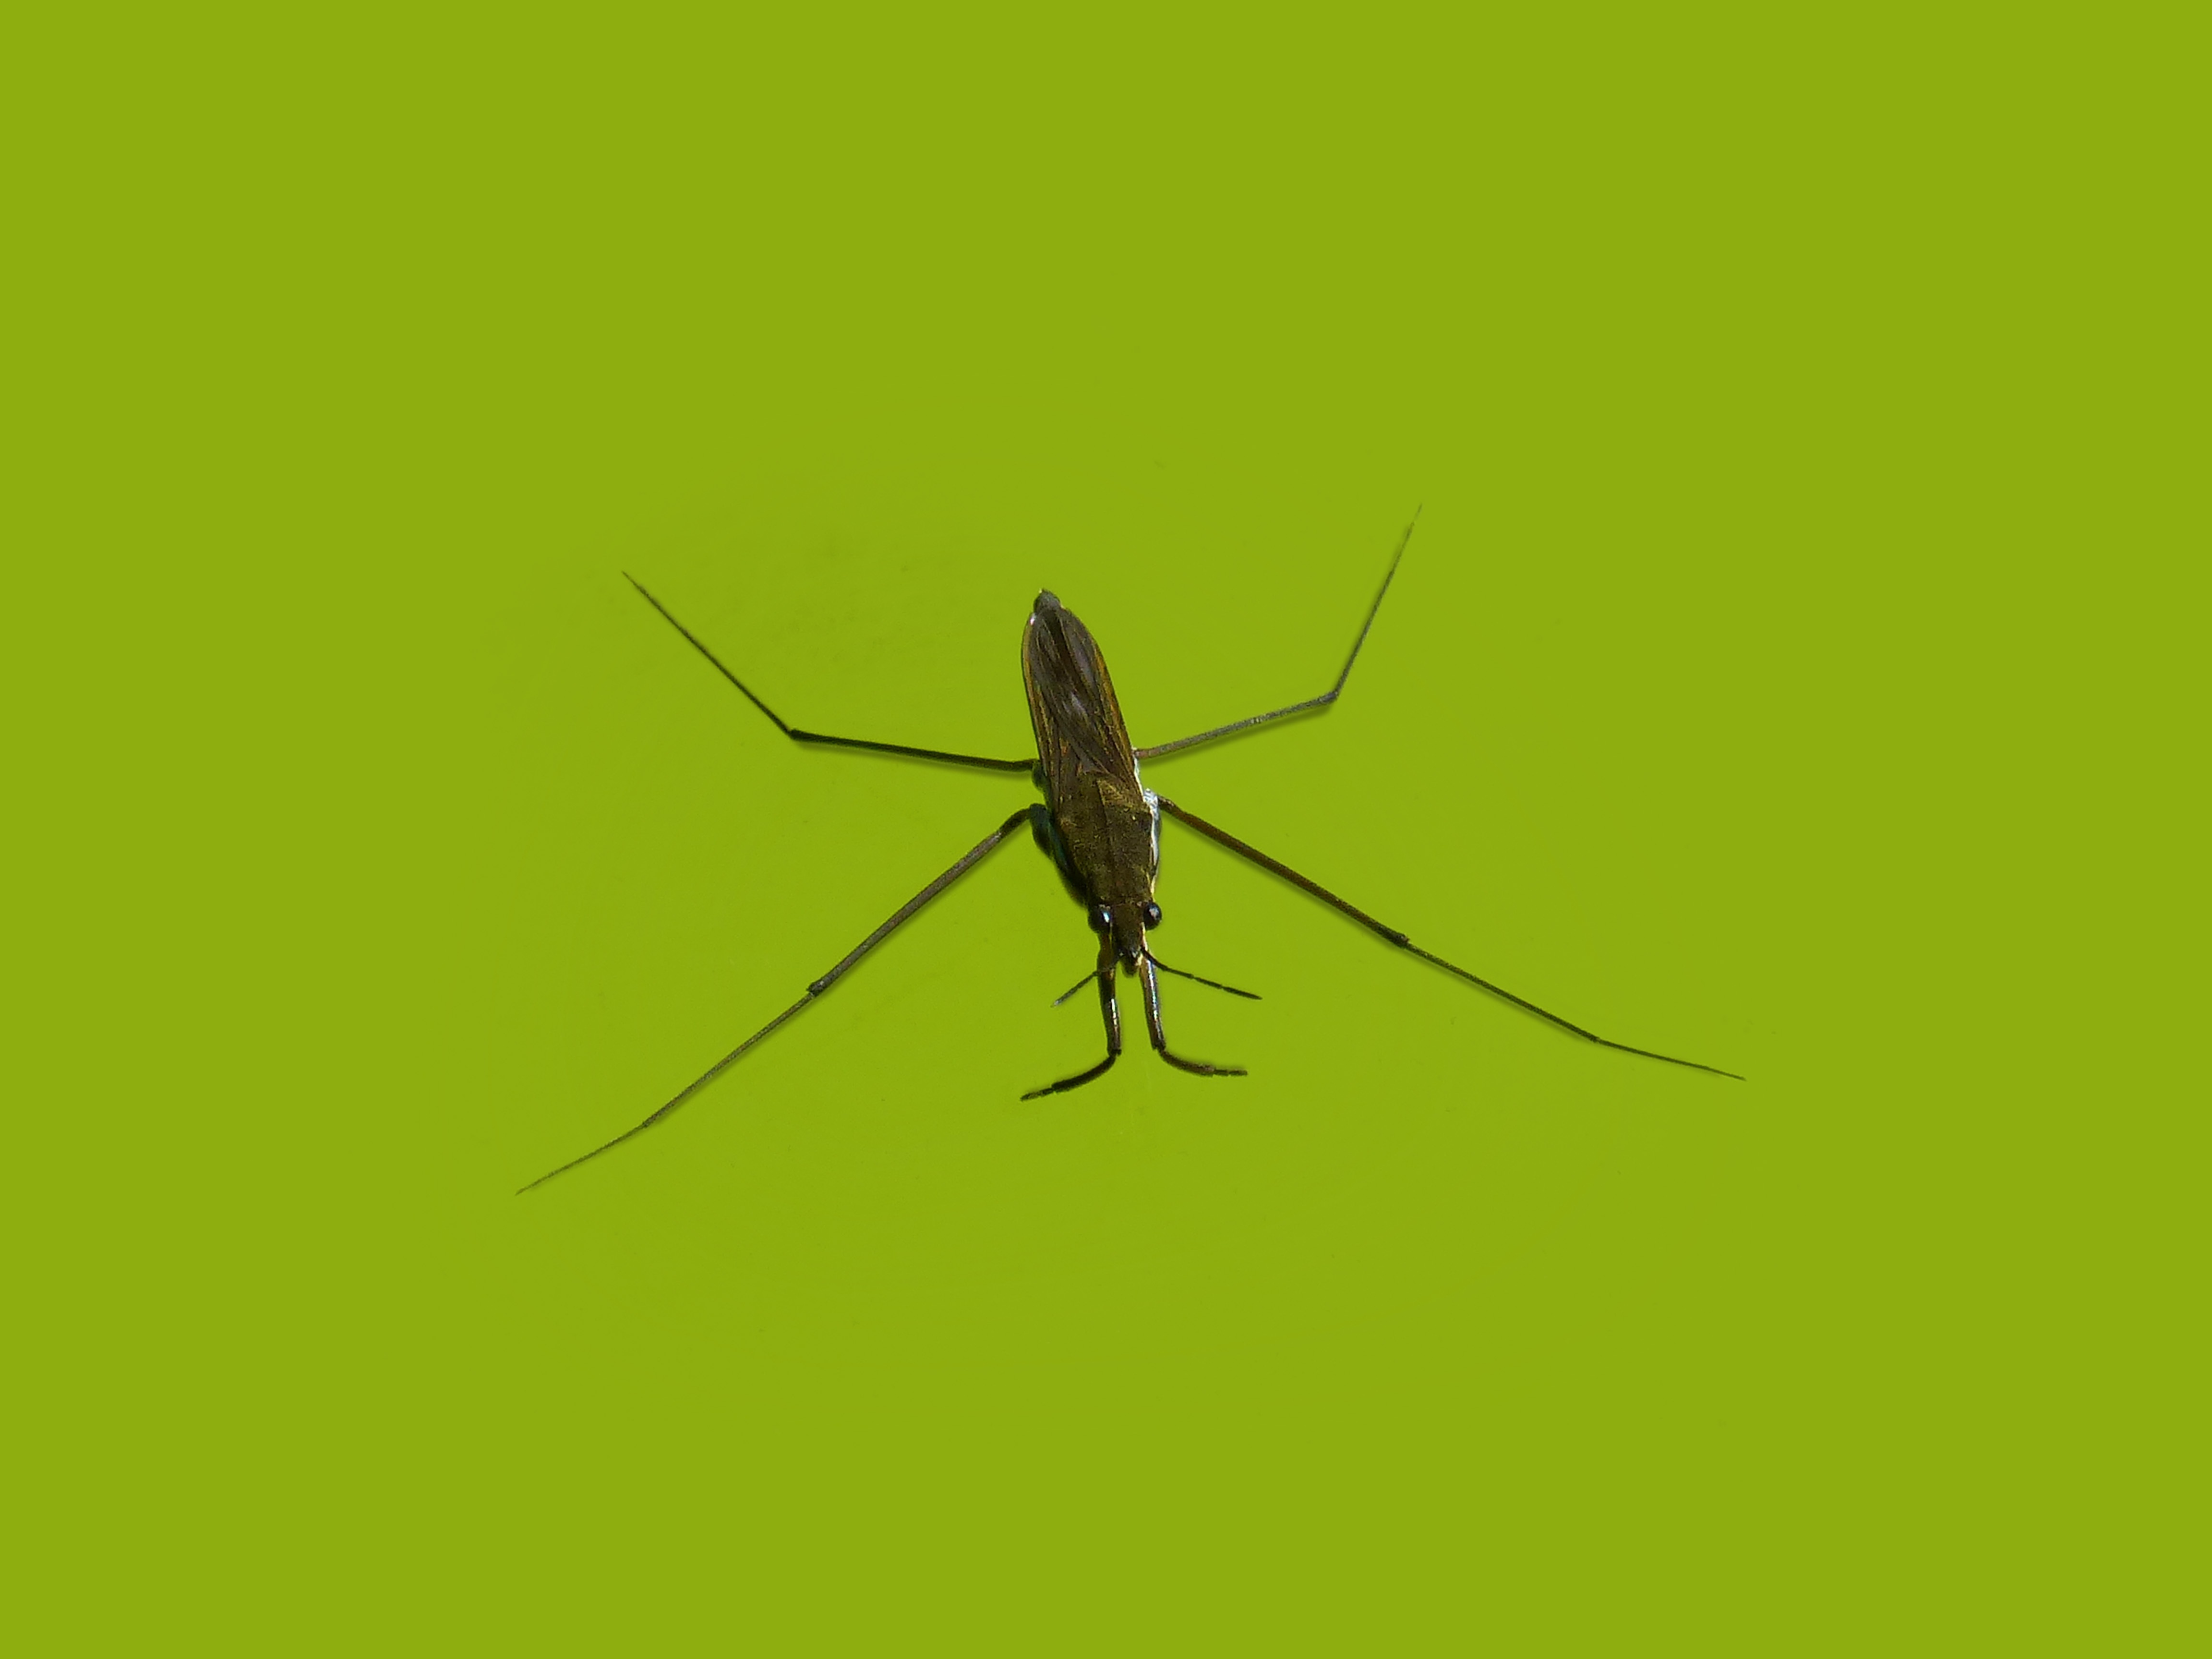
wing, leaf, pond, line, insect, fauna, invertebrate, mosquito, pest, gerridae, arthropod, walk on water, guerrido, aquatic insect, sabater, g rrido